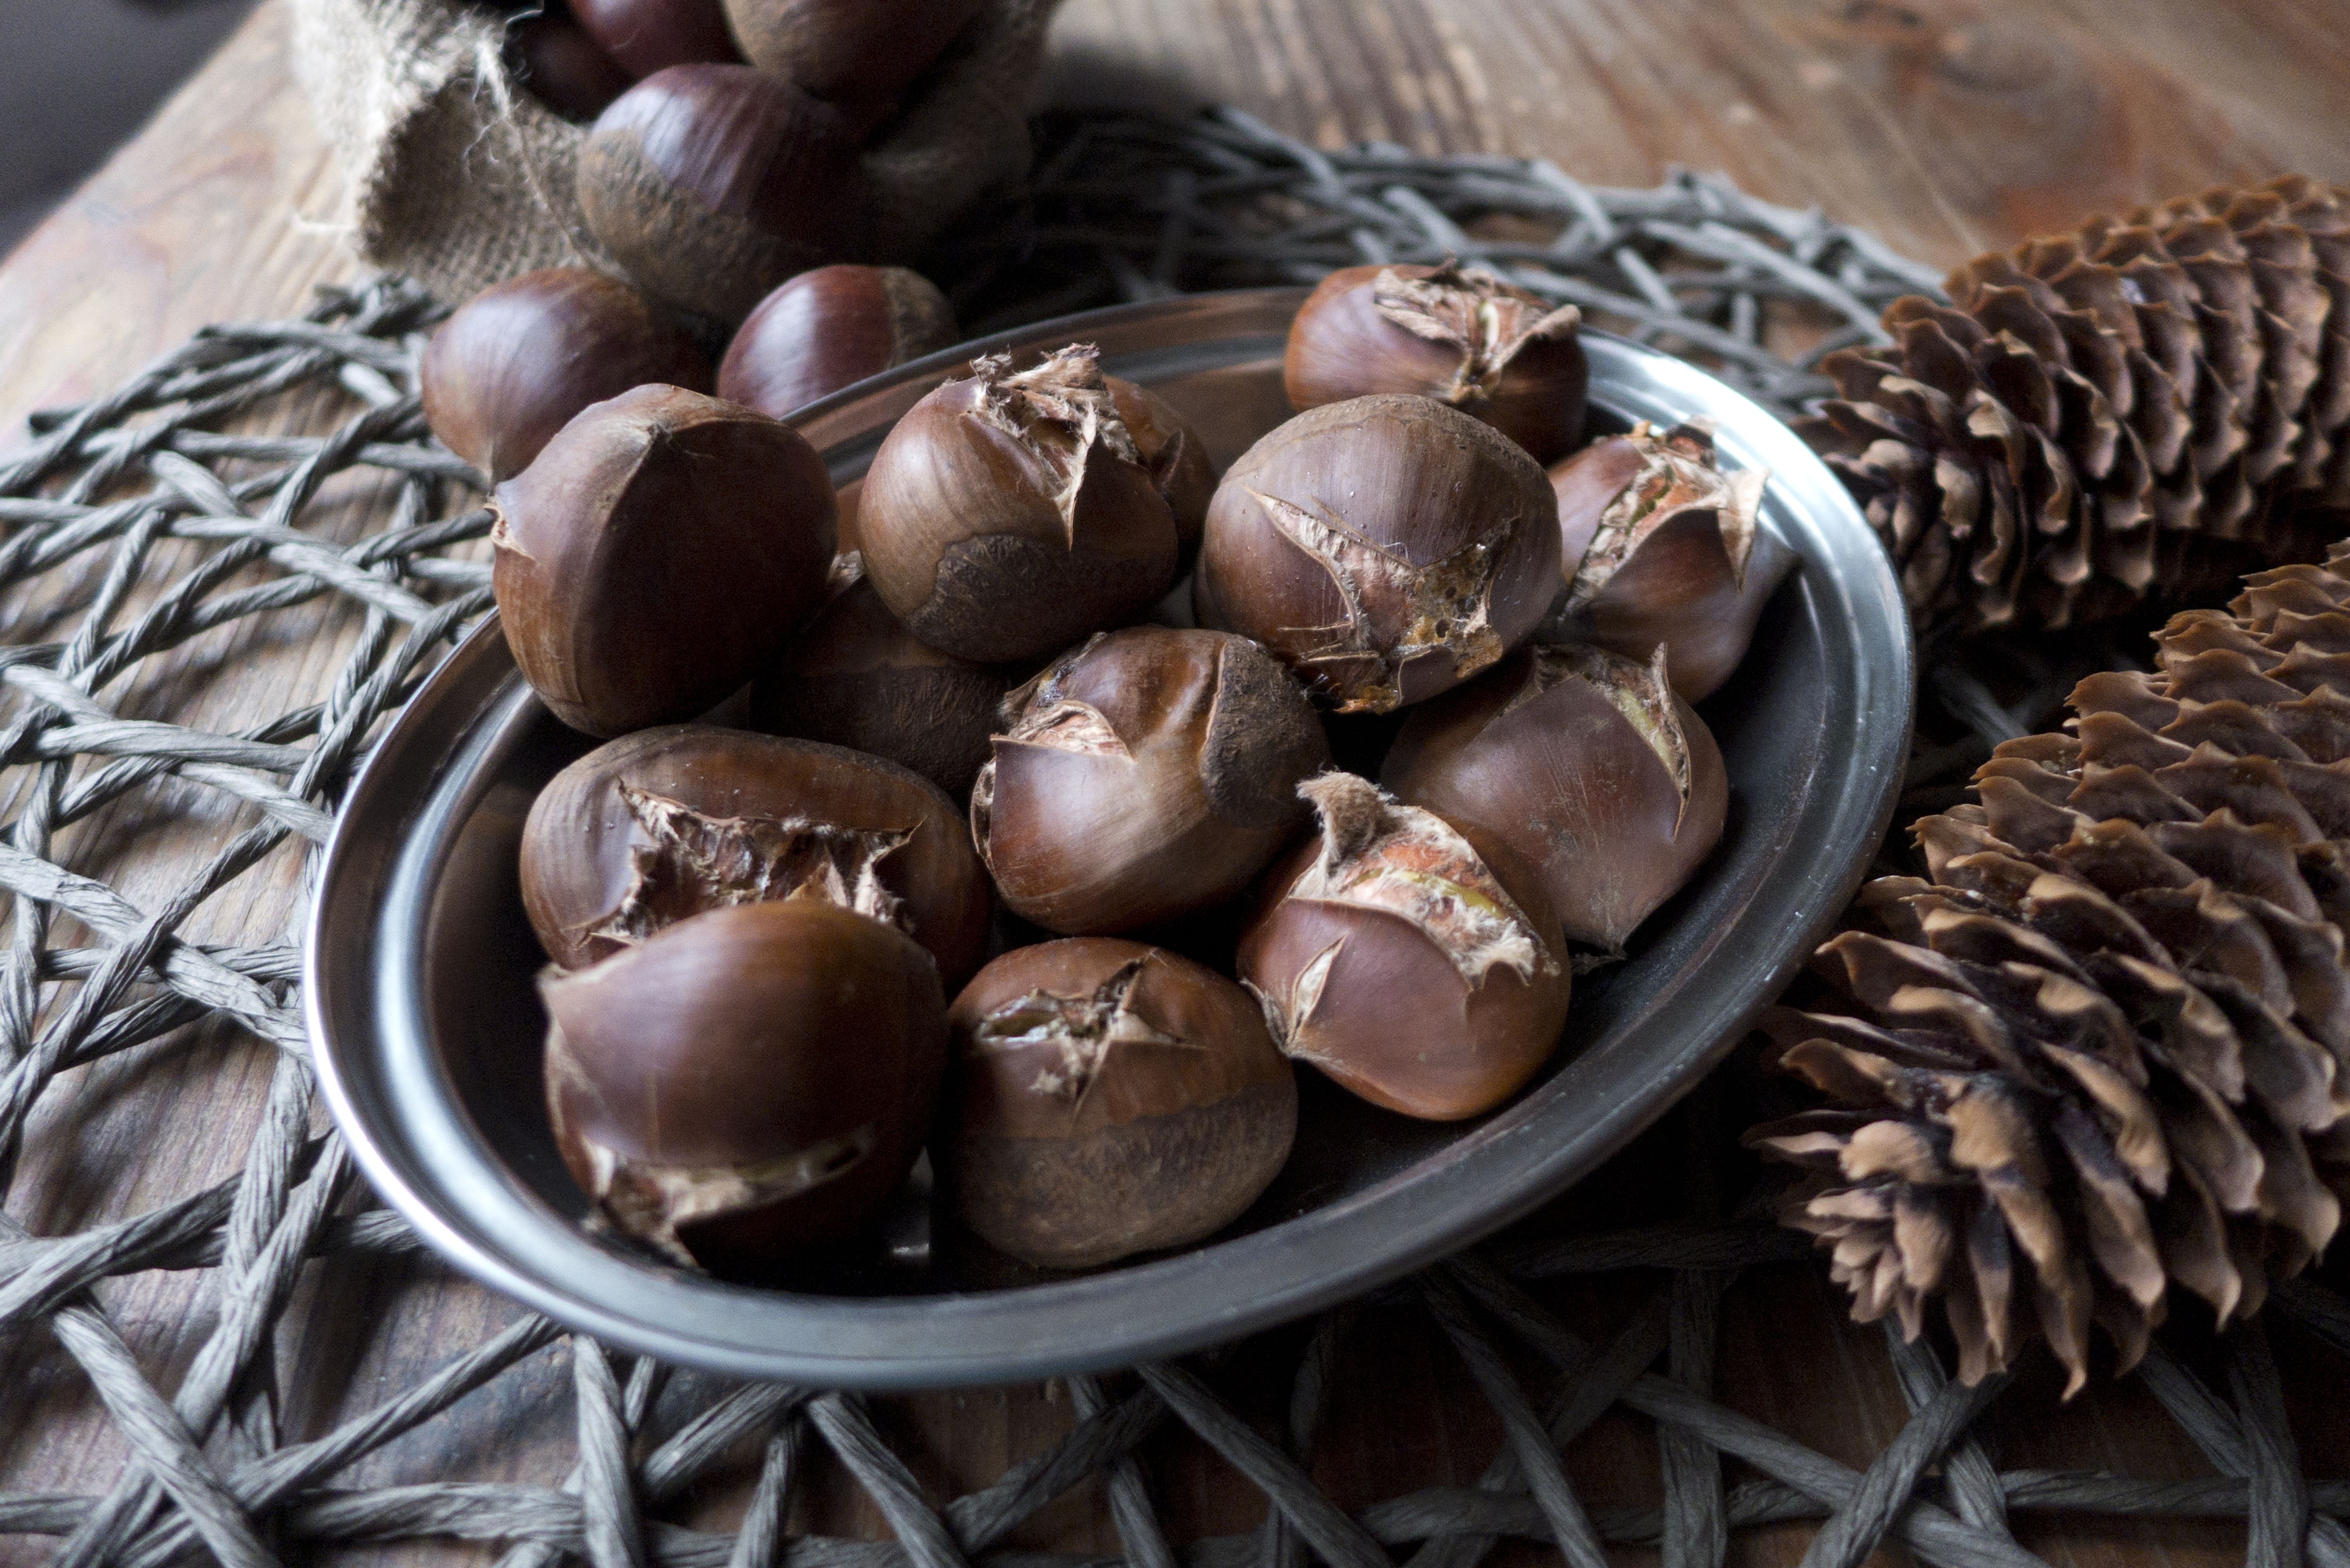
plant, dish, food, produce, autumn, bag, nut, chocolate, towel, coconut, cones, chestnuts, hazelnut, chestnut, castanea, appetizer, dining table, flowering plant, shallot, edible mushroom, shiitake, land plant, chocolate truffle, nuts seeds, a delicacy